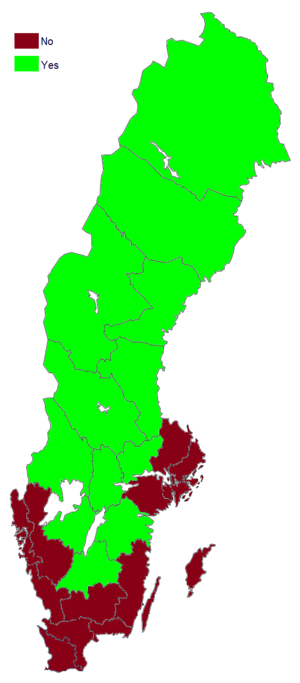
Un référendum sur la prohibition s'est tenu le 27 août 1922 en Suède. D'origine parlementaire, le scrutin était consultatif sans caractère légalement contraignant quant au résultat. Les hommes et femmes de plus de 23 ans votèrent dans des urnes séparées, permettant un dépouillement genré des résultats par comté.